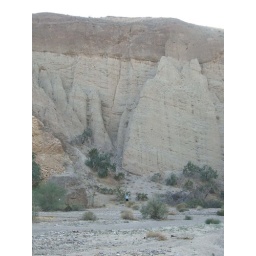
There's Katie against the wall there for reference... some of the rock faces are very high.